Pilot Officer Geoffrey Lloyd Wells Memorial Seat

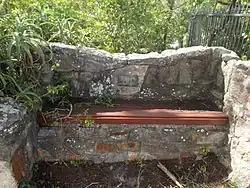
The seat in 2014

Pilot Officer Geoffrey Lloyd Wells Memorial Seat is a heritage-listed memorial at 103 Stanley Terrace, Taringa, City of Brisbane, Queensland, Australia. It was designed by the Wells Family in honour of their son Pilot Officer Geoffrey Lloyd Wells. It was built some time after August 1941 by Wells Family. It was added to the Queensland Heritage Register on 21 October 1992.